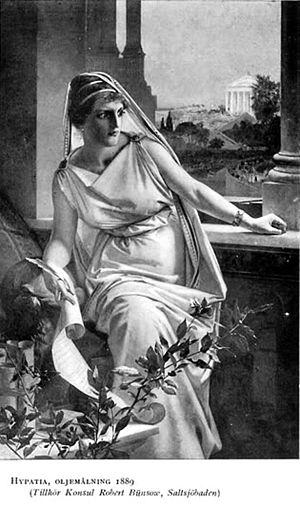
Photographie noir et blanc du tableau ""Hypatia"", peinture à l'huile de Julius Kronberg, 1889."
Hypatie est une philosophe néoplatonicienne, astronome et mathématicienne grecque d'Alexandrie. Femme de lettres et de sciences, elle est à la tête de l'école néoplatonicienne d'Alexandrie, au sein de laquelle elle enseigne la philosophie et l'astronomie. C'est la première mathématicienne dont la vie est bien documentée.